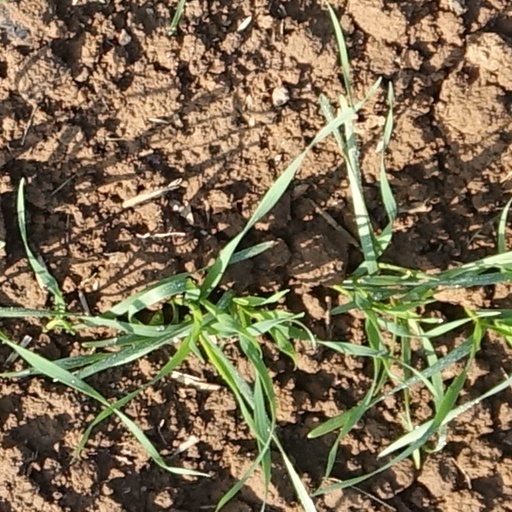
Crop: wheat